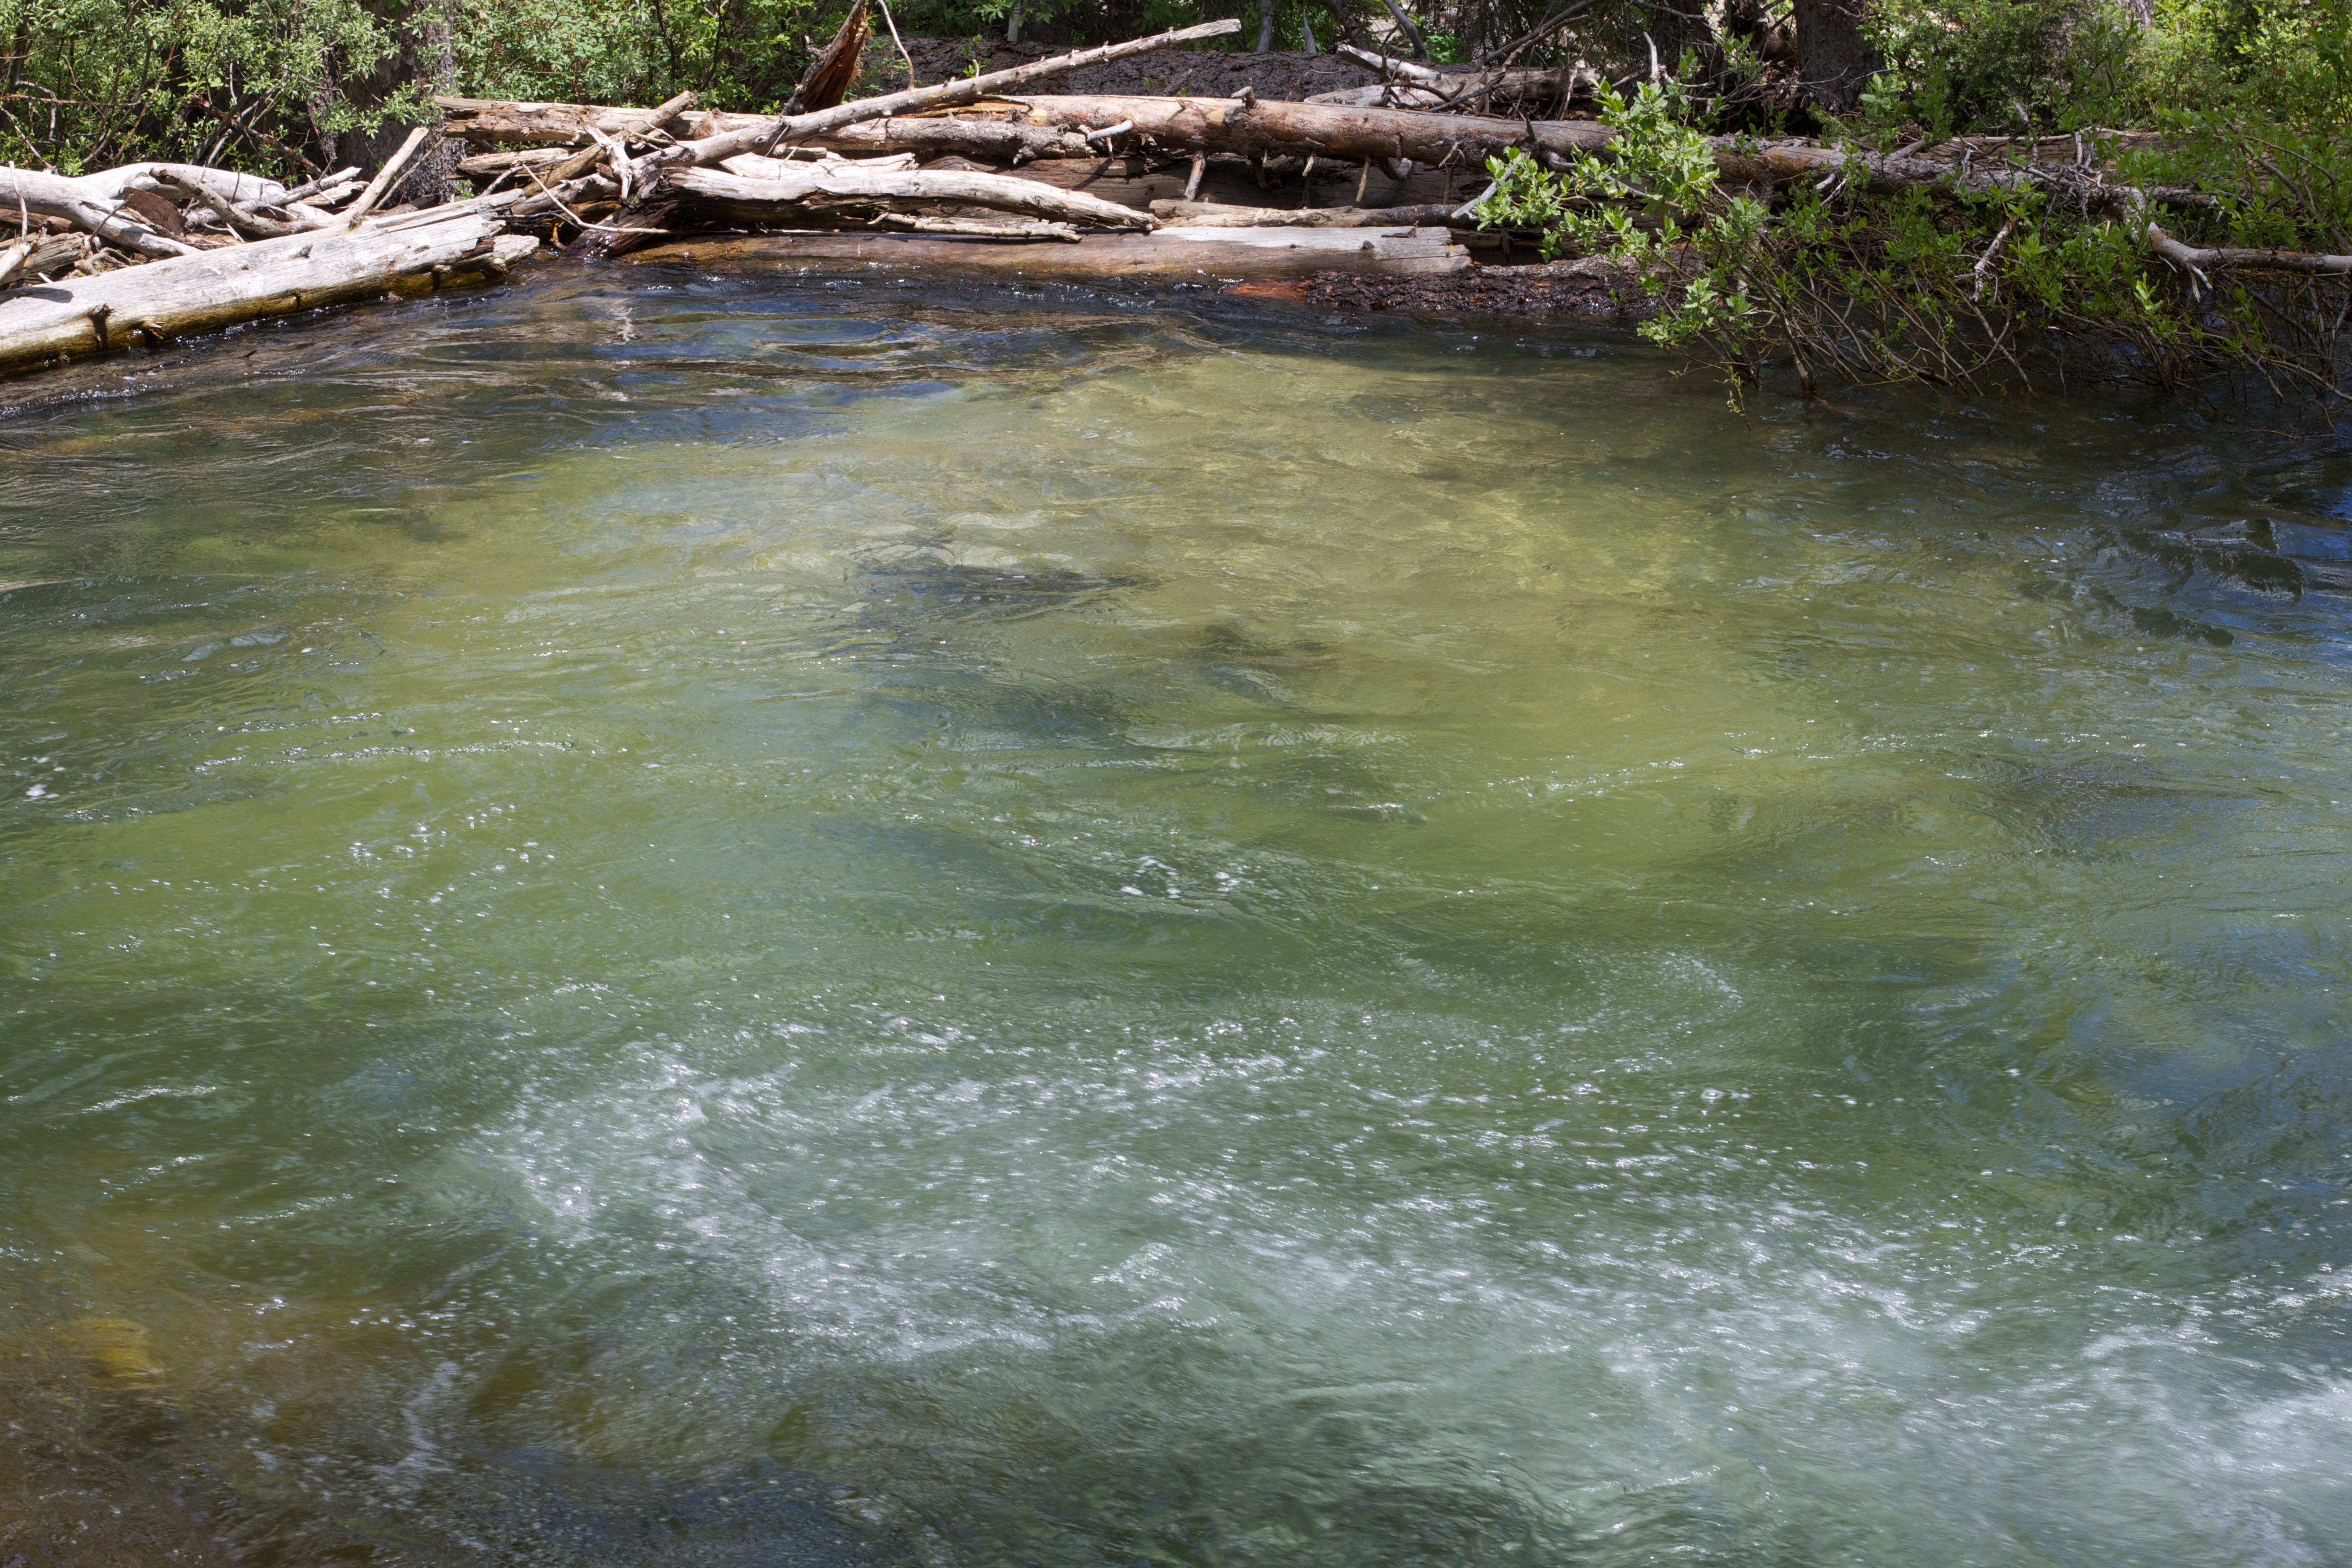
water, creek, river, pond, stream, rapid, body of water, odyssey, wyoming, watercourse, landform